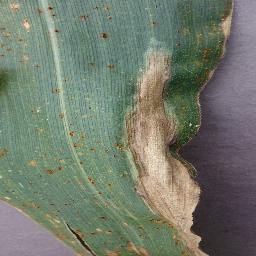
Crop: corn
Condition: (maize)_northern_blight